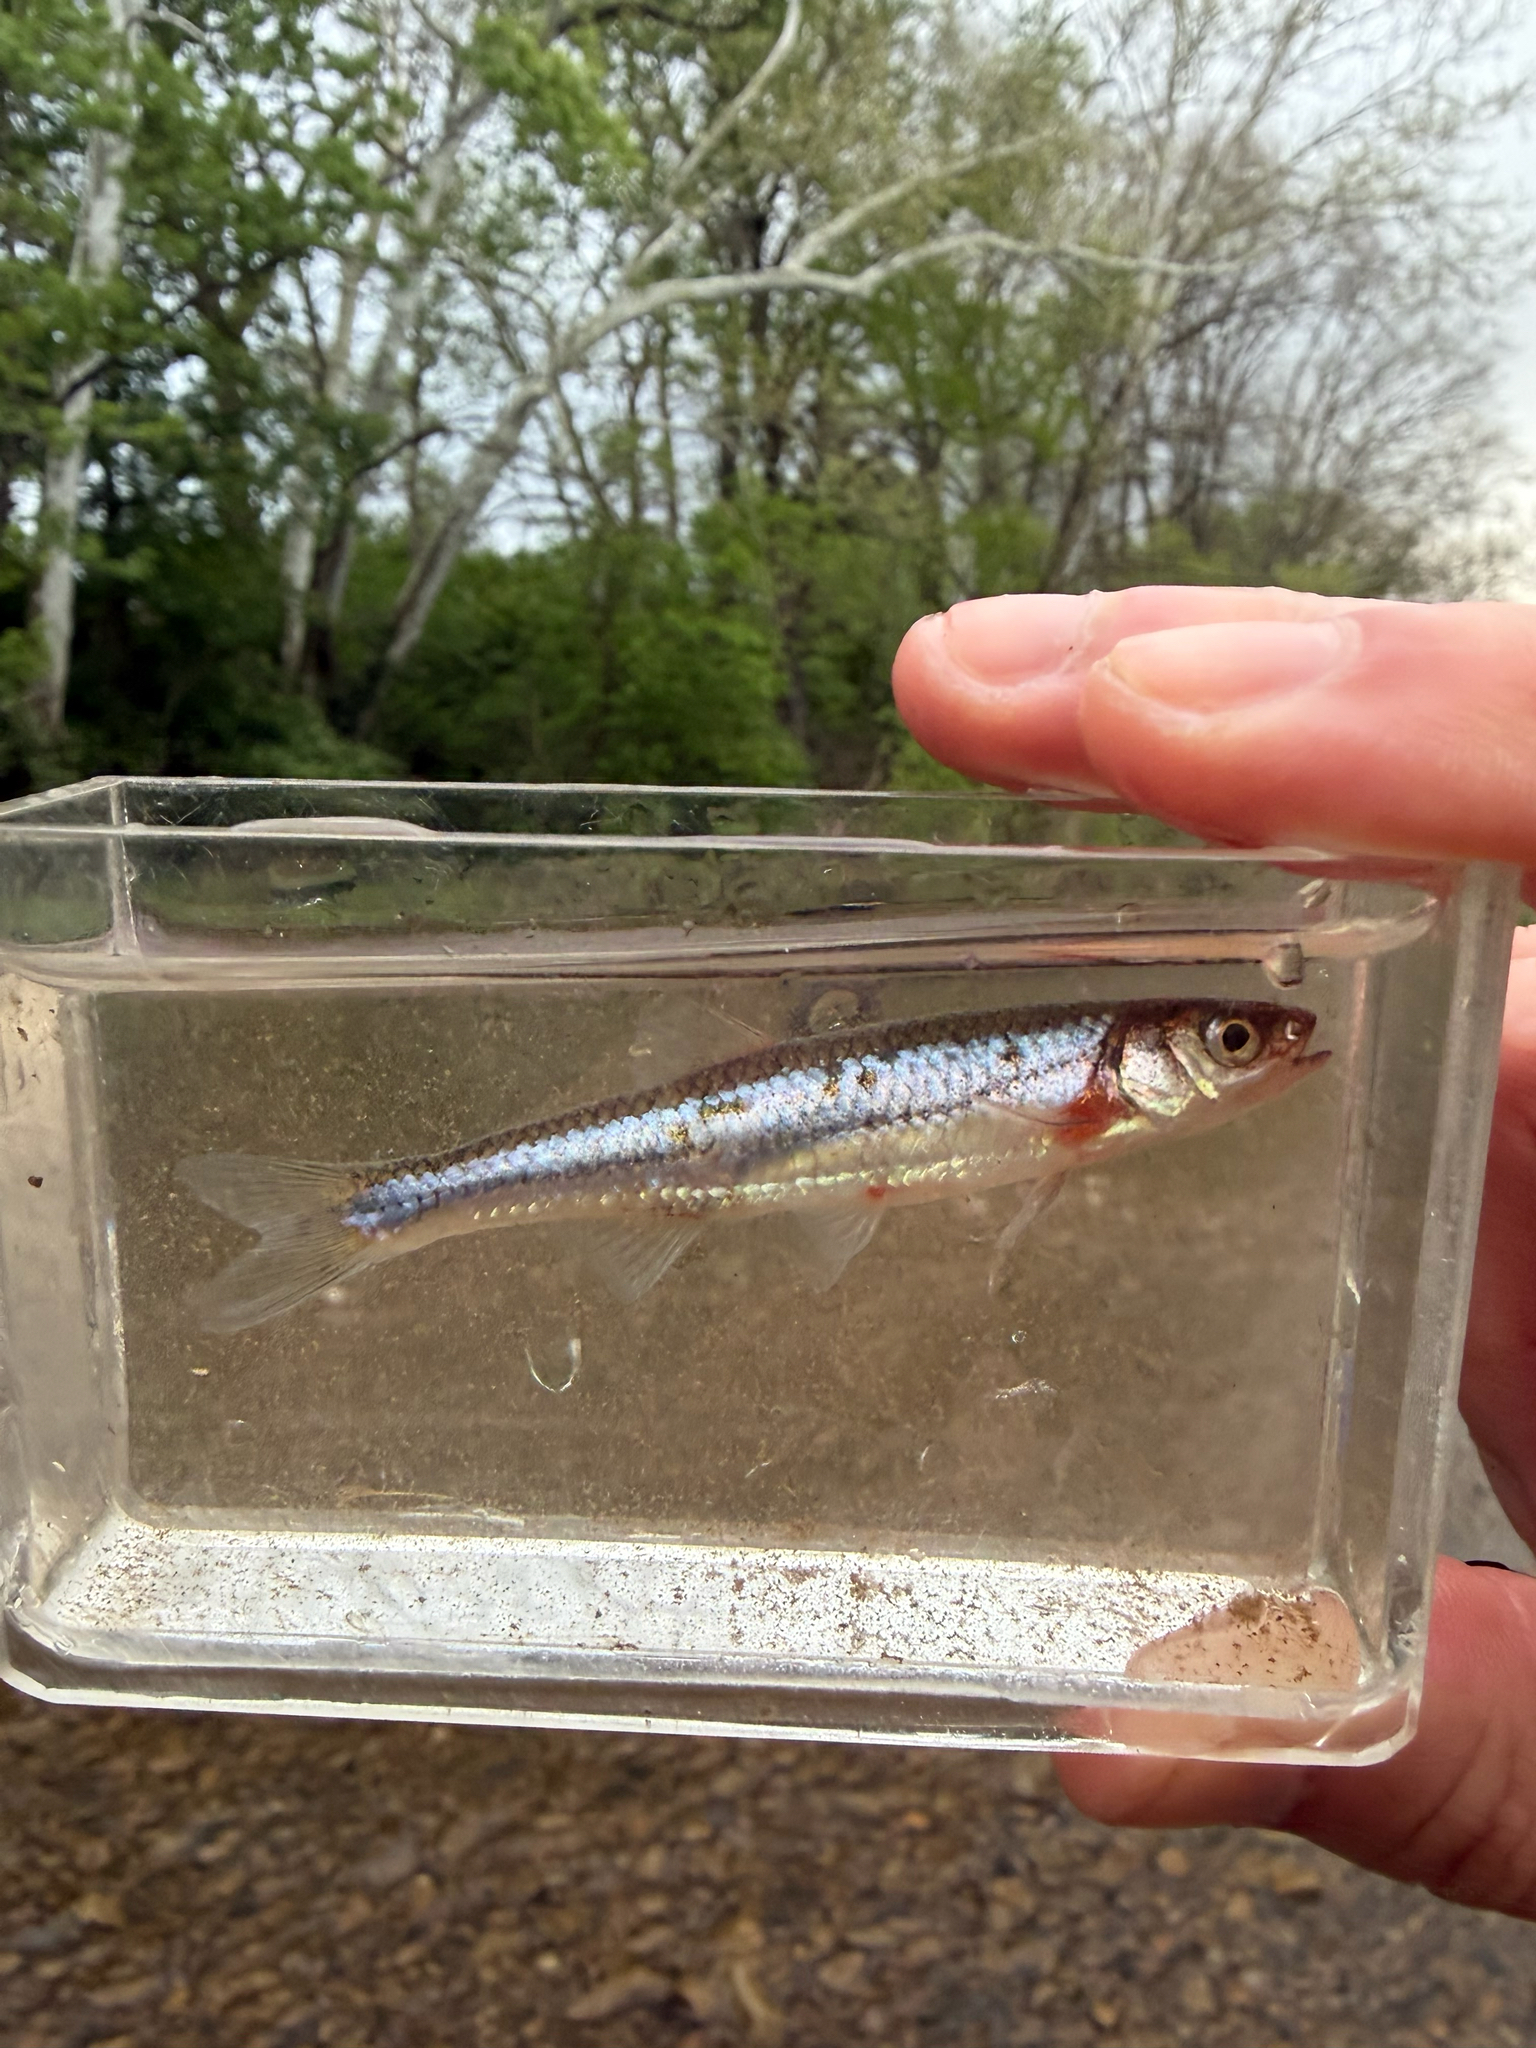
fish (species not among the labelled classes)